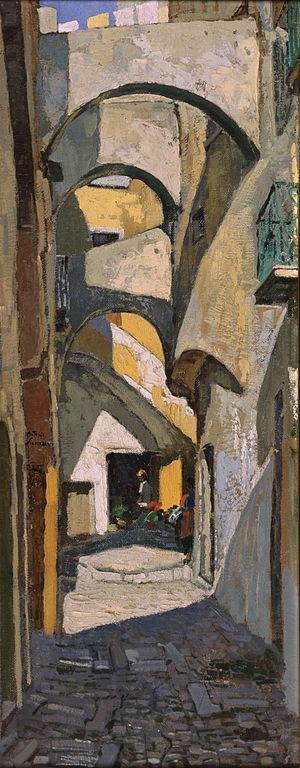
Antonio Sicurezza est un peintre italien actif en bas-Latium et représentatif de l’art contemporain.